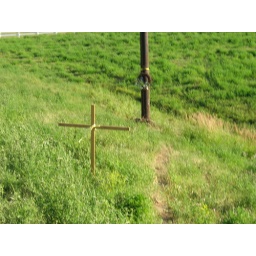
Memorial to a car crash that happened by my house and took out my power